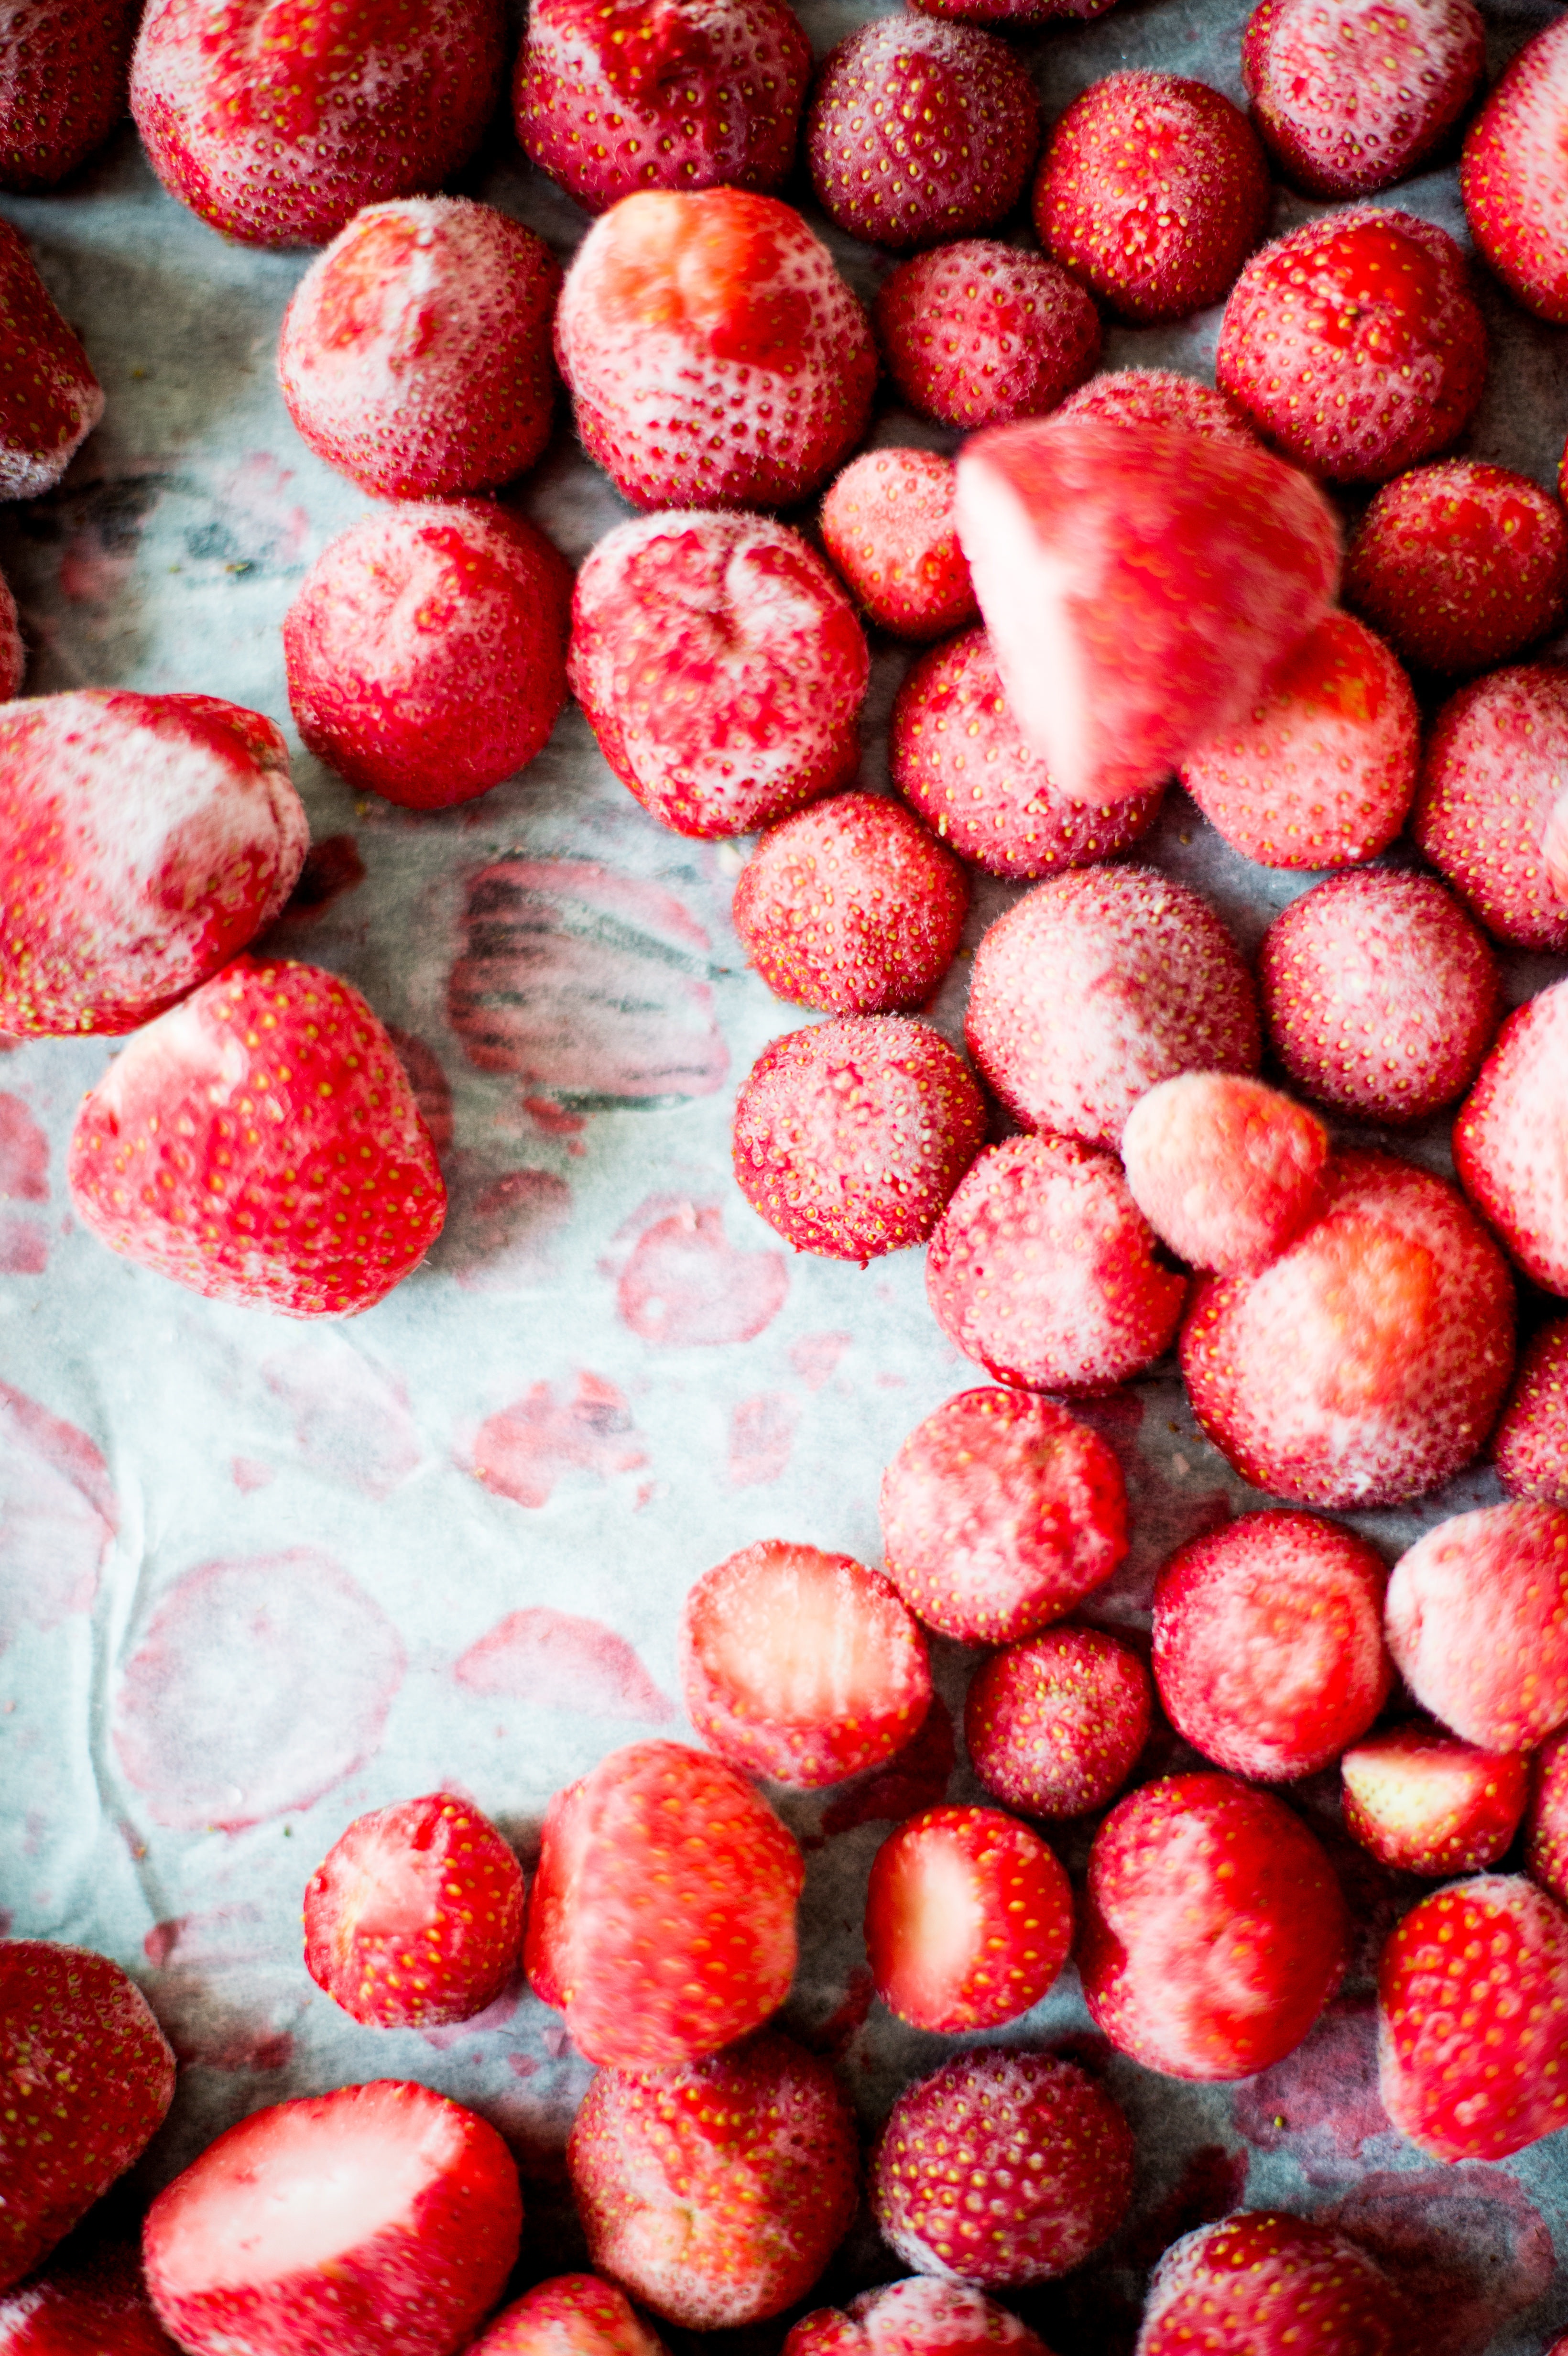
plant, raspberry, fruit, berry, food, red, produce, strawberry, strawberries, frutti di bosco